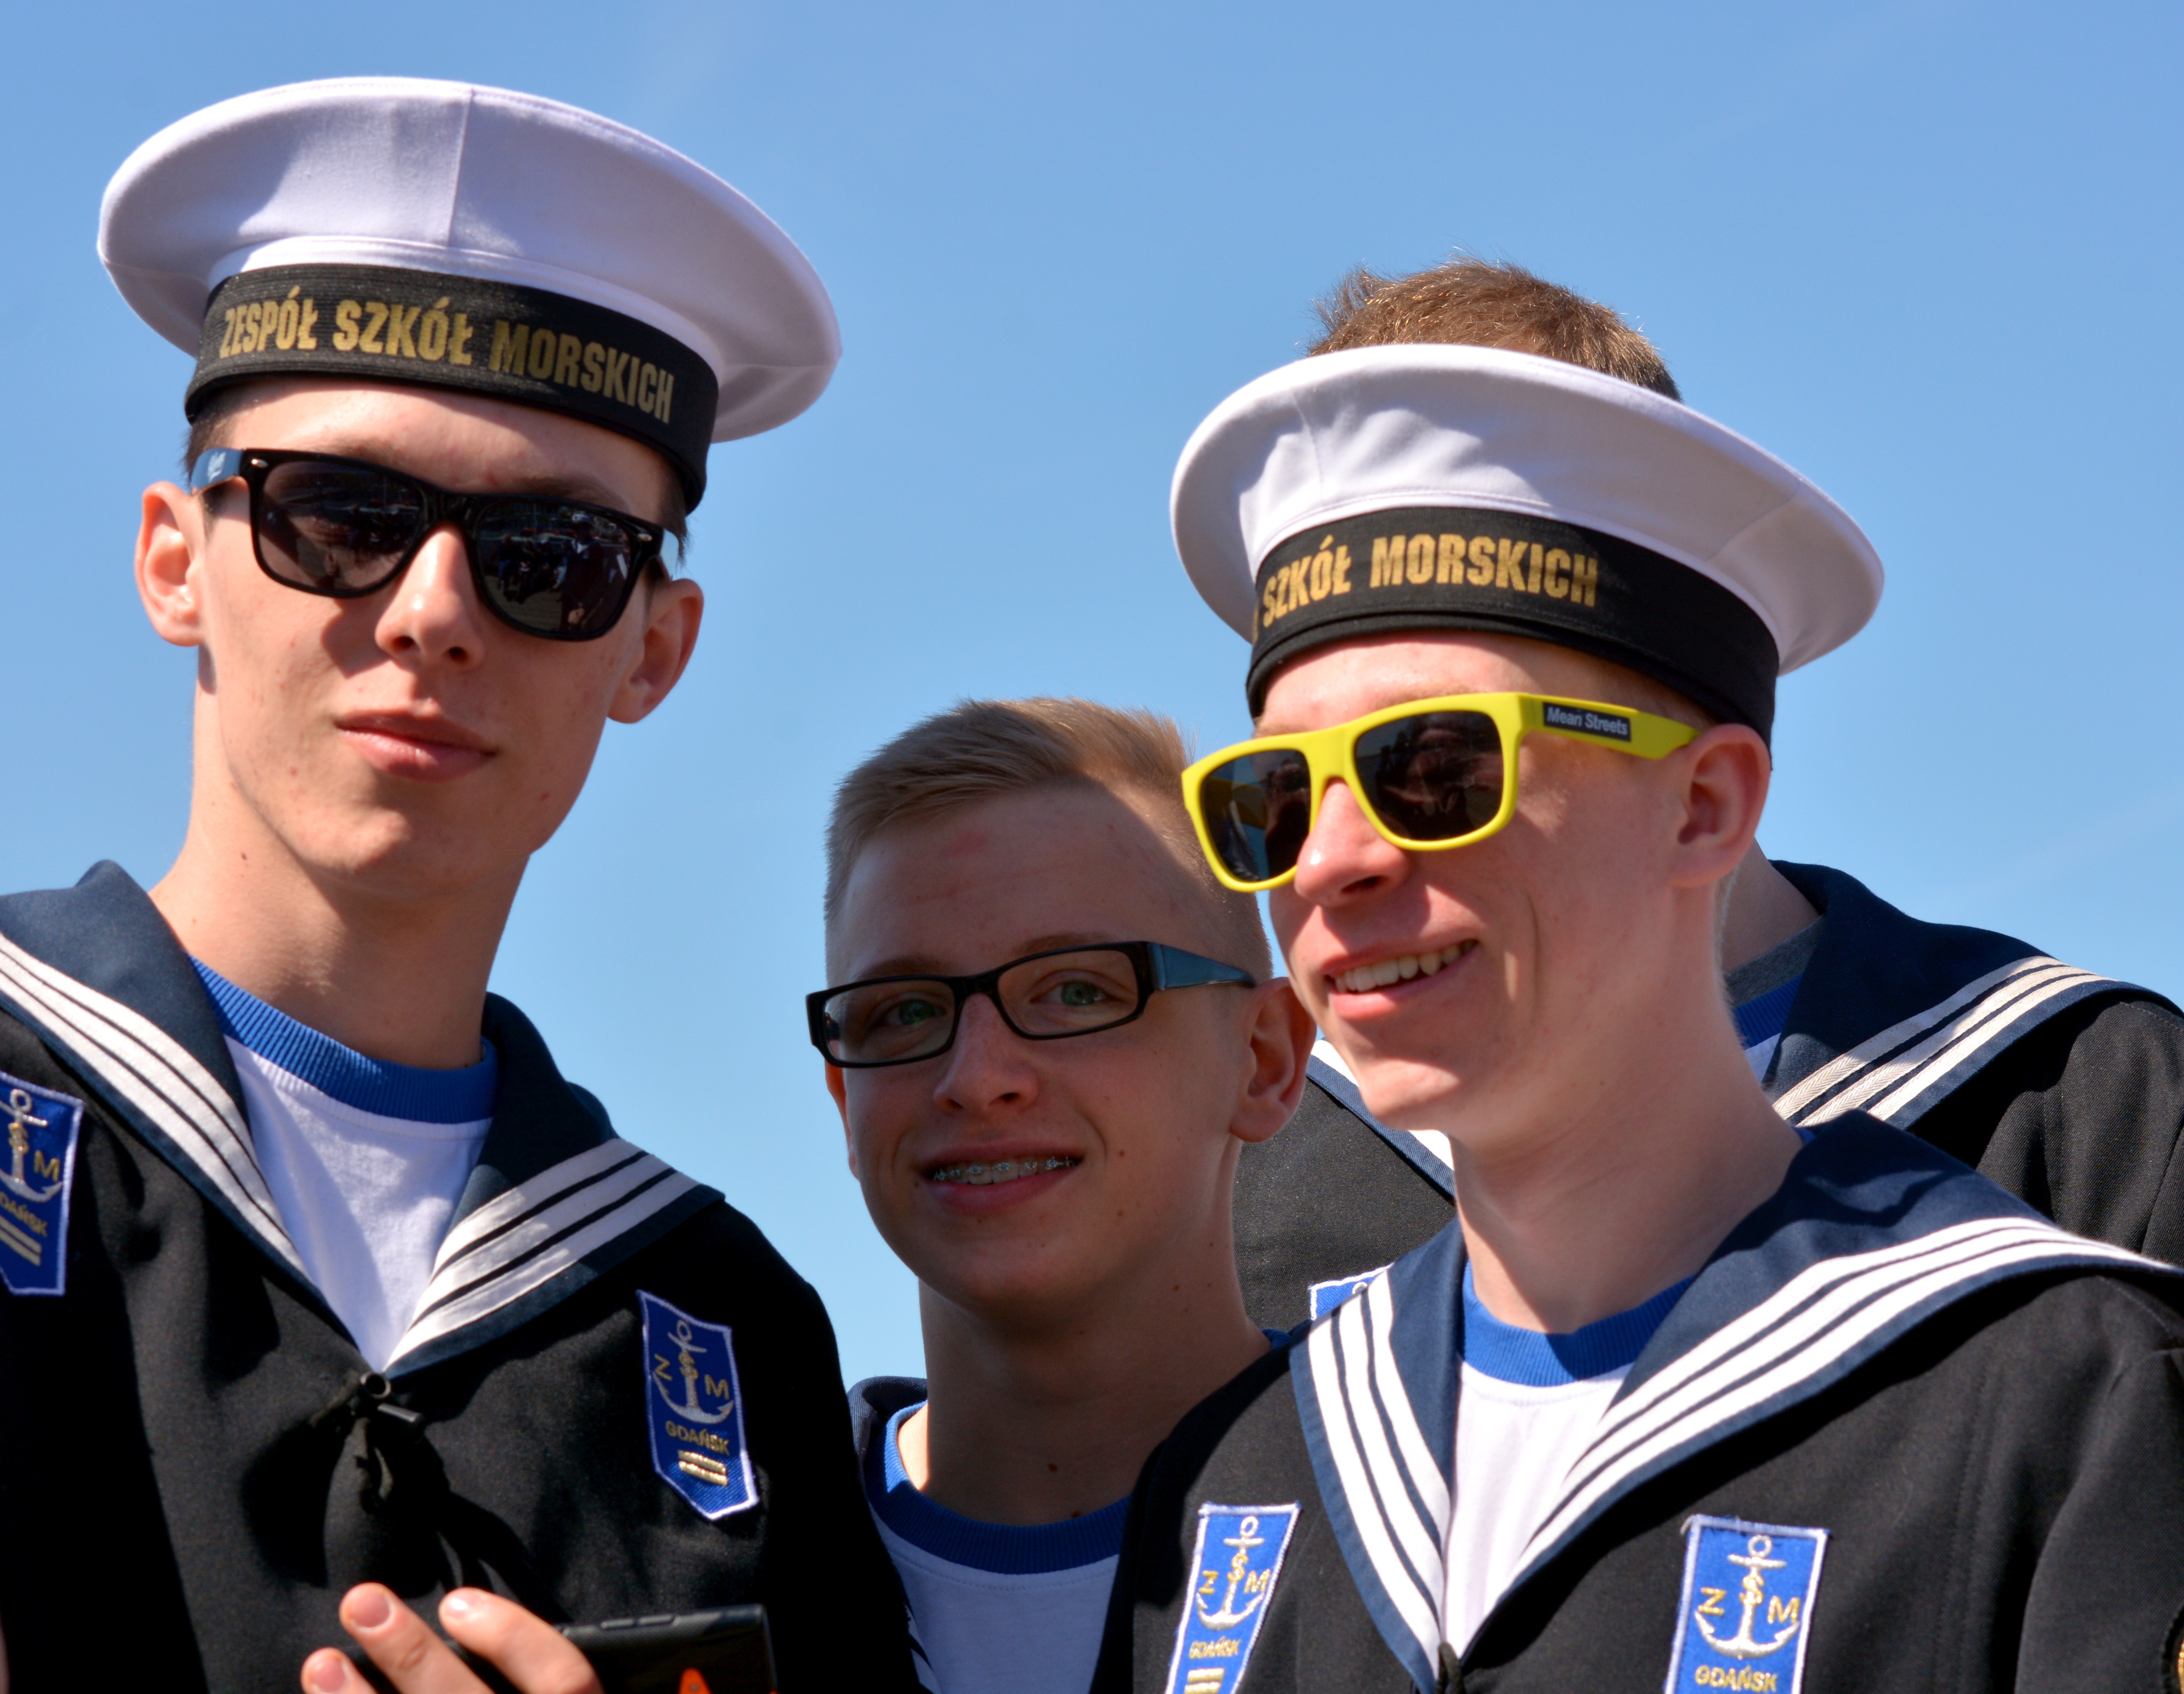
cycling, race, team, sports, cool, racing, jockey, hamburg, hafengeburtstag, alster, sailors